Coxinha
Also known as:
ar - Arabic: كوشينيا
az - Azerbaijani: Koşinya
es - Spanish: Coxinha
fr - French: Coxinha
he - Hebrew: קושיניה
hy - Armenian: Կոշինյա
it - Italian: Coxinha
ja - Japanese: コシーニャ
jv - Javanese: Coxinha
ko - Korean: 코시냐
nb - Norwegian Bokmål: Coxinha
pt - Portuguese: Coxinha
ru - Russian: Кошинья
sv - Swedish: Coxinha
tr - Turkish: Coxinha
uk - Ukrainian: Кошинья
uz - Uzbek: Koksinya
Category: pastry (fried pastry)
Cuisine: Brazilian
Associated cuisines: Brazilian
Area: São Paulo
Countries: Brazil
Region: South America

The dish is a chopped or shredded chicken meat covered in dough and molded into a shape resembling a teardrop before being battered and fried.

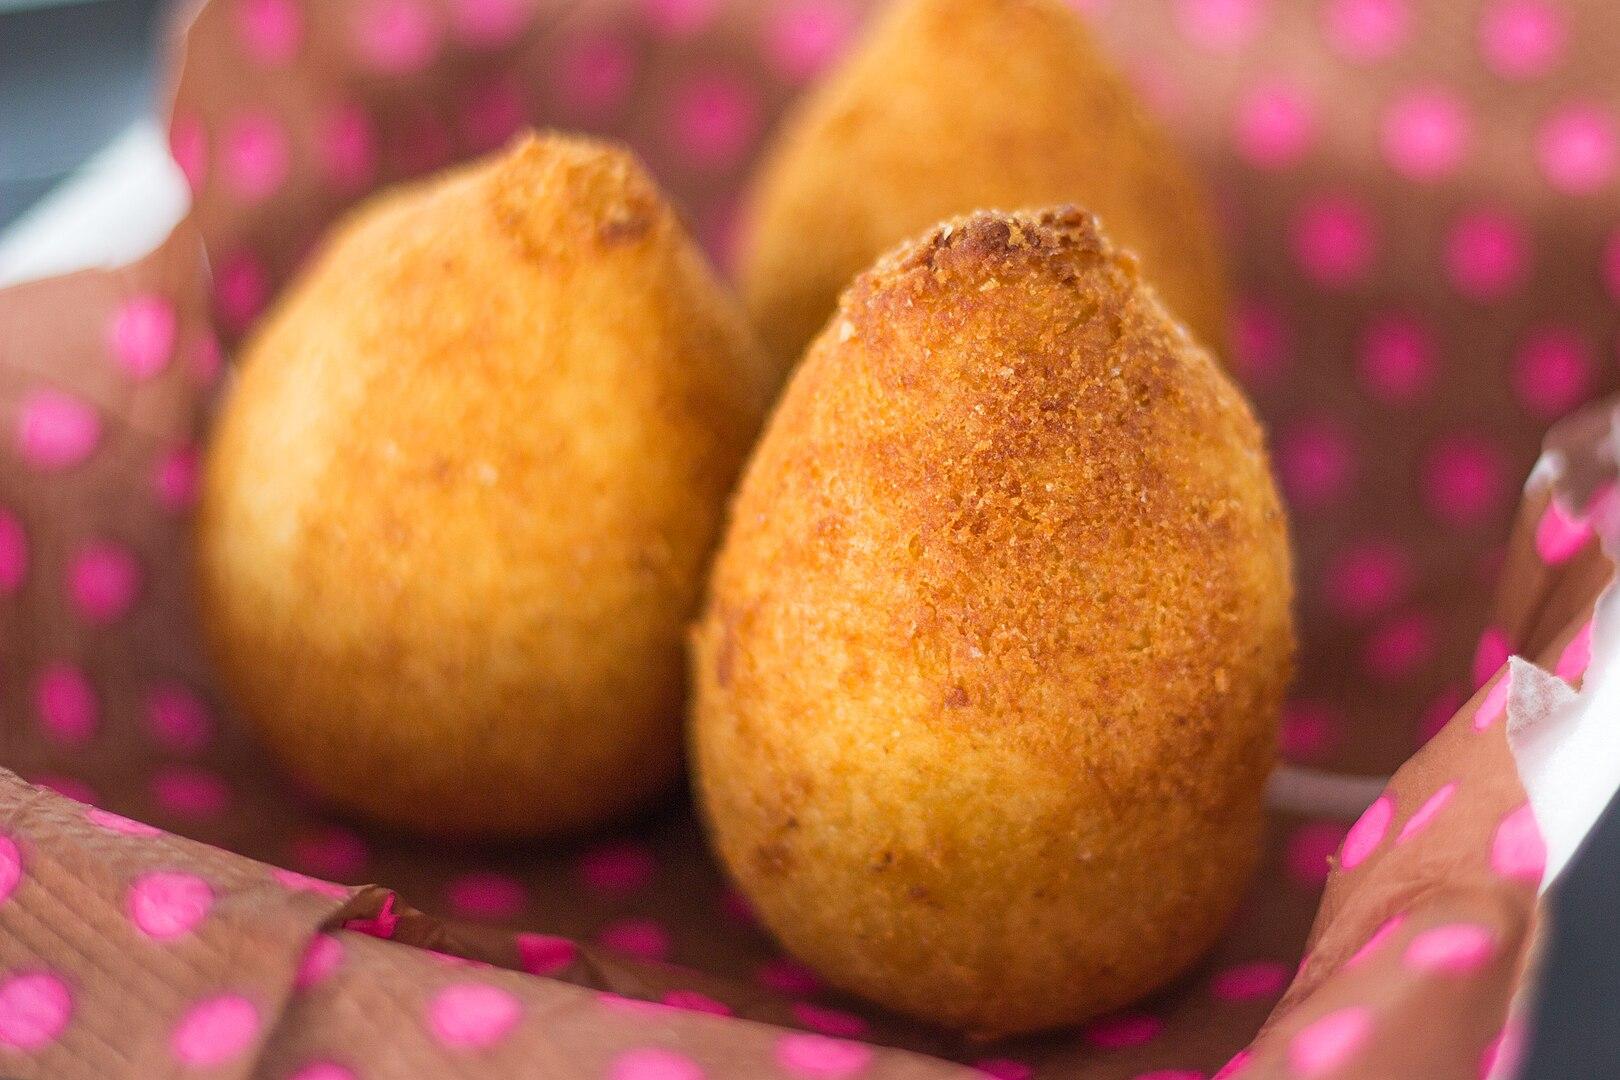
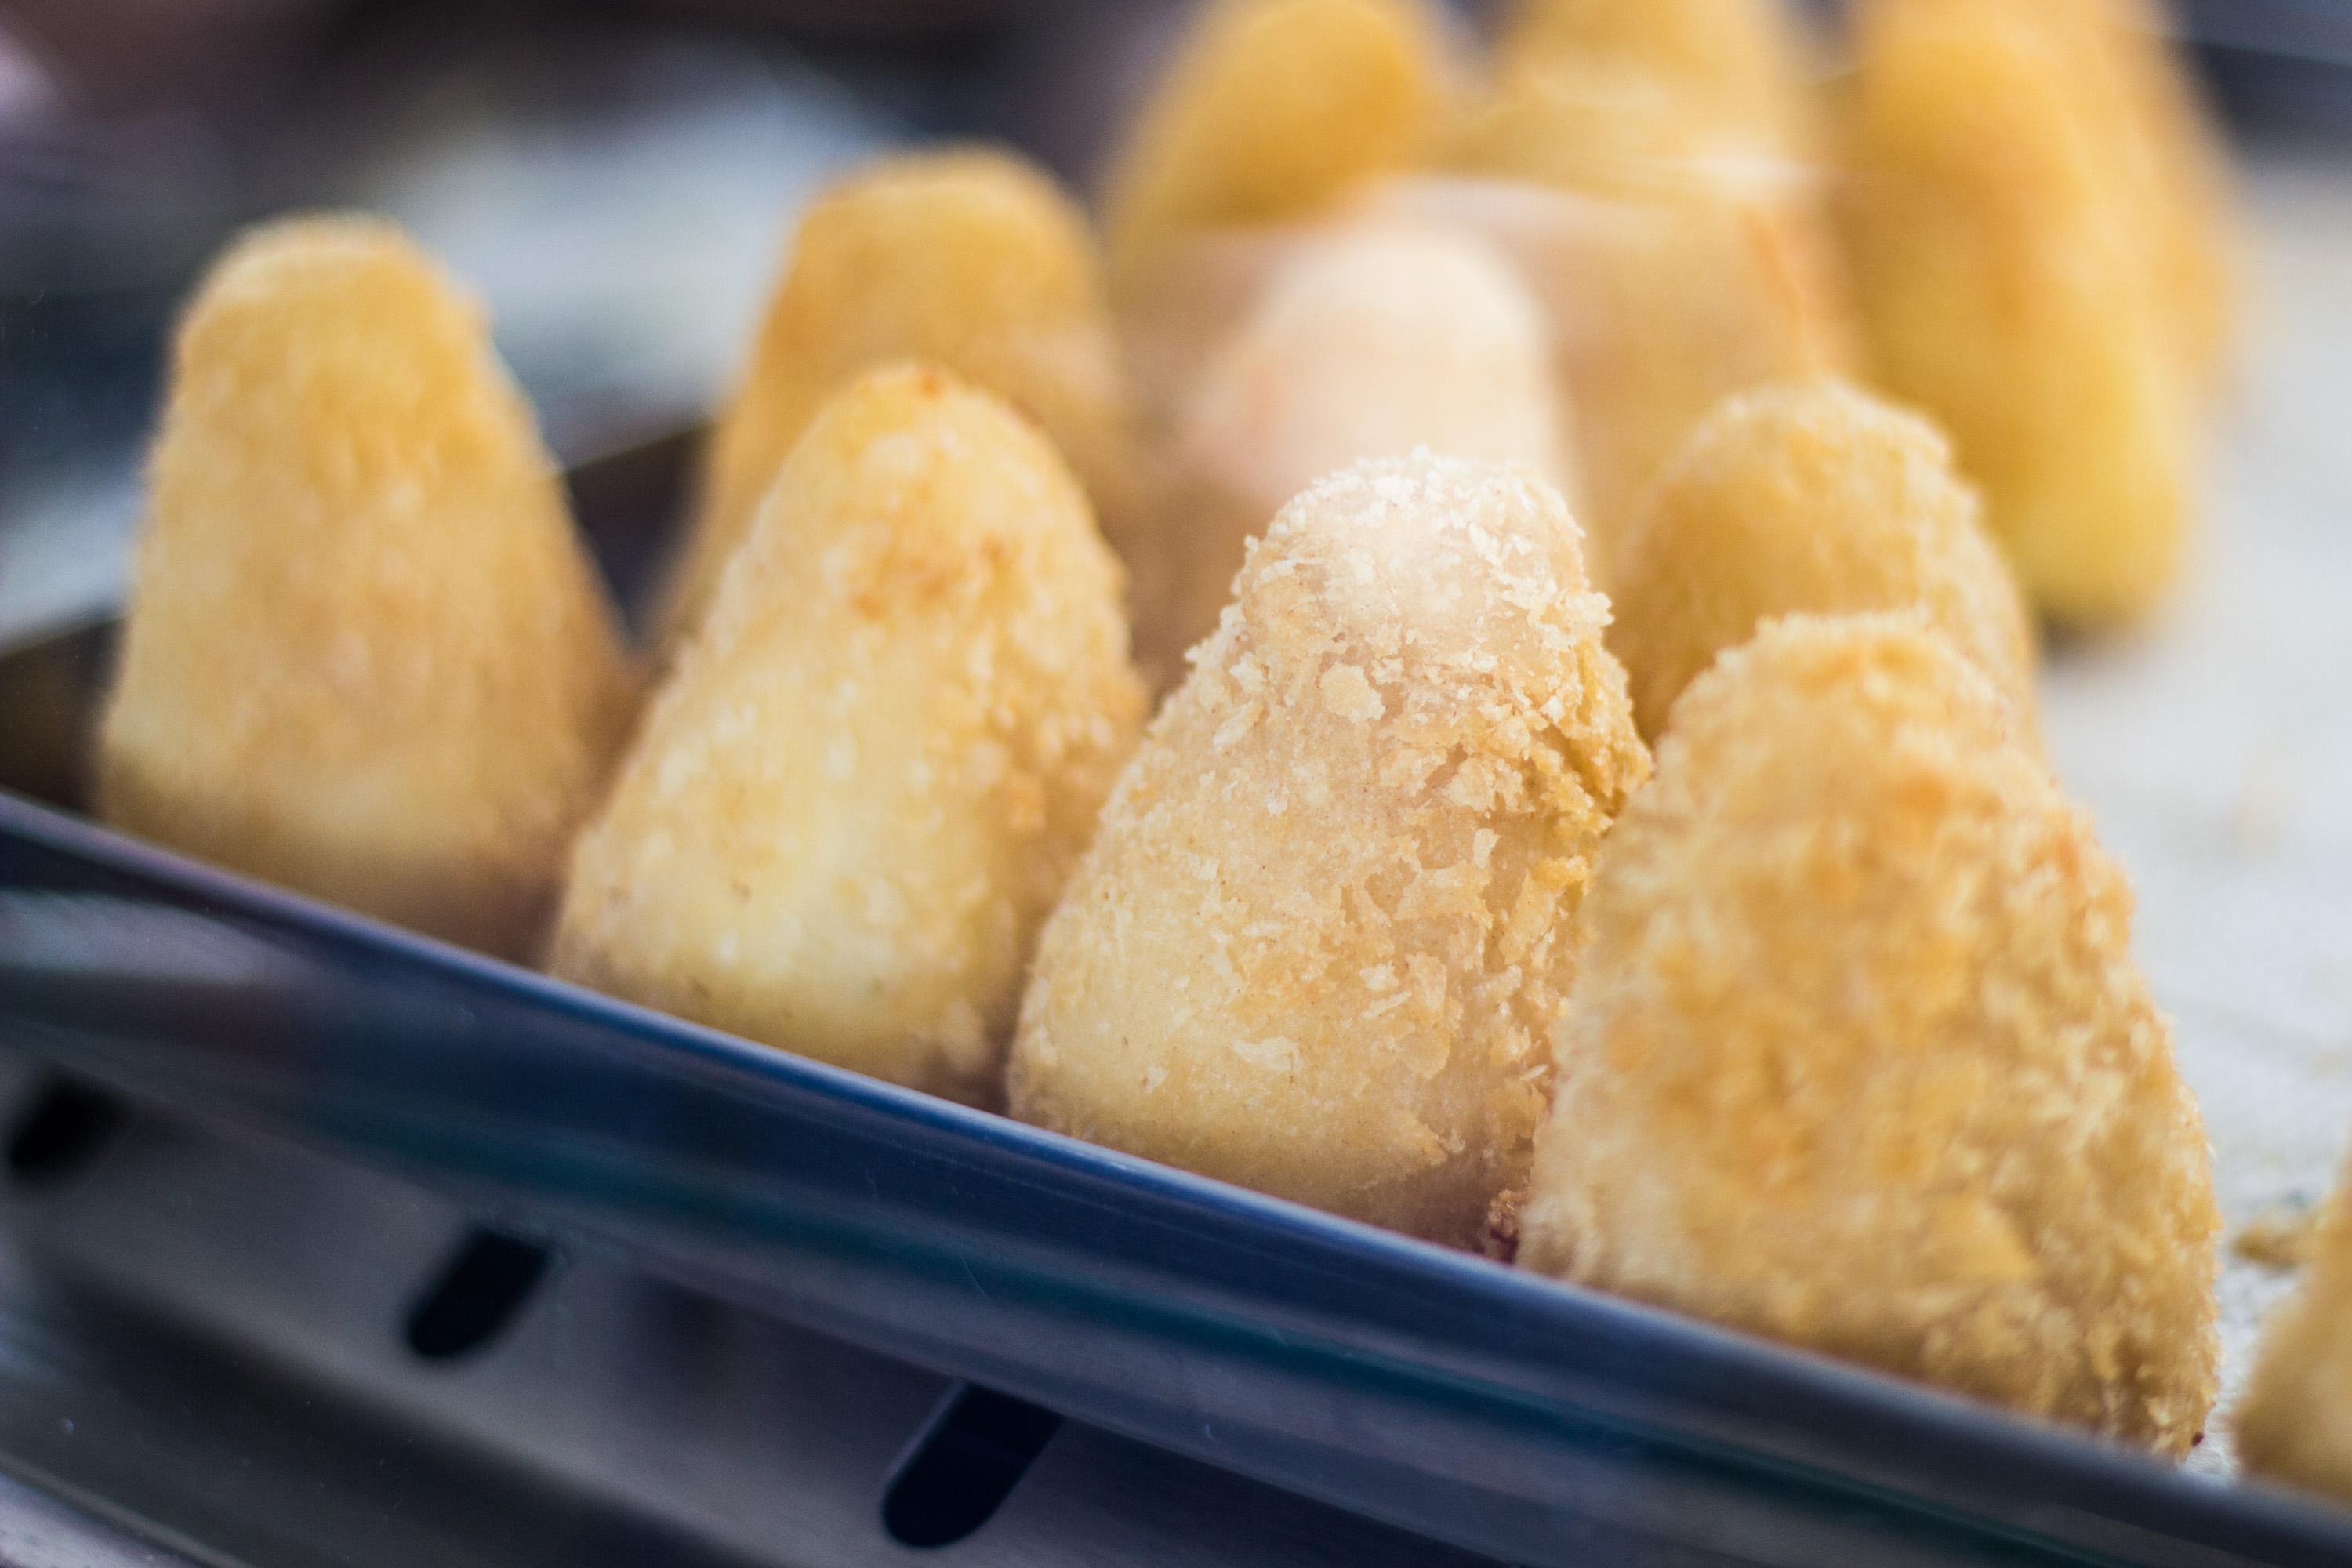
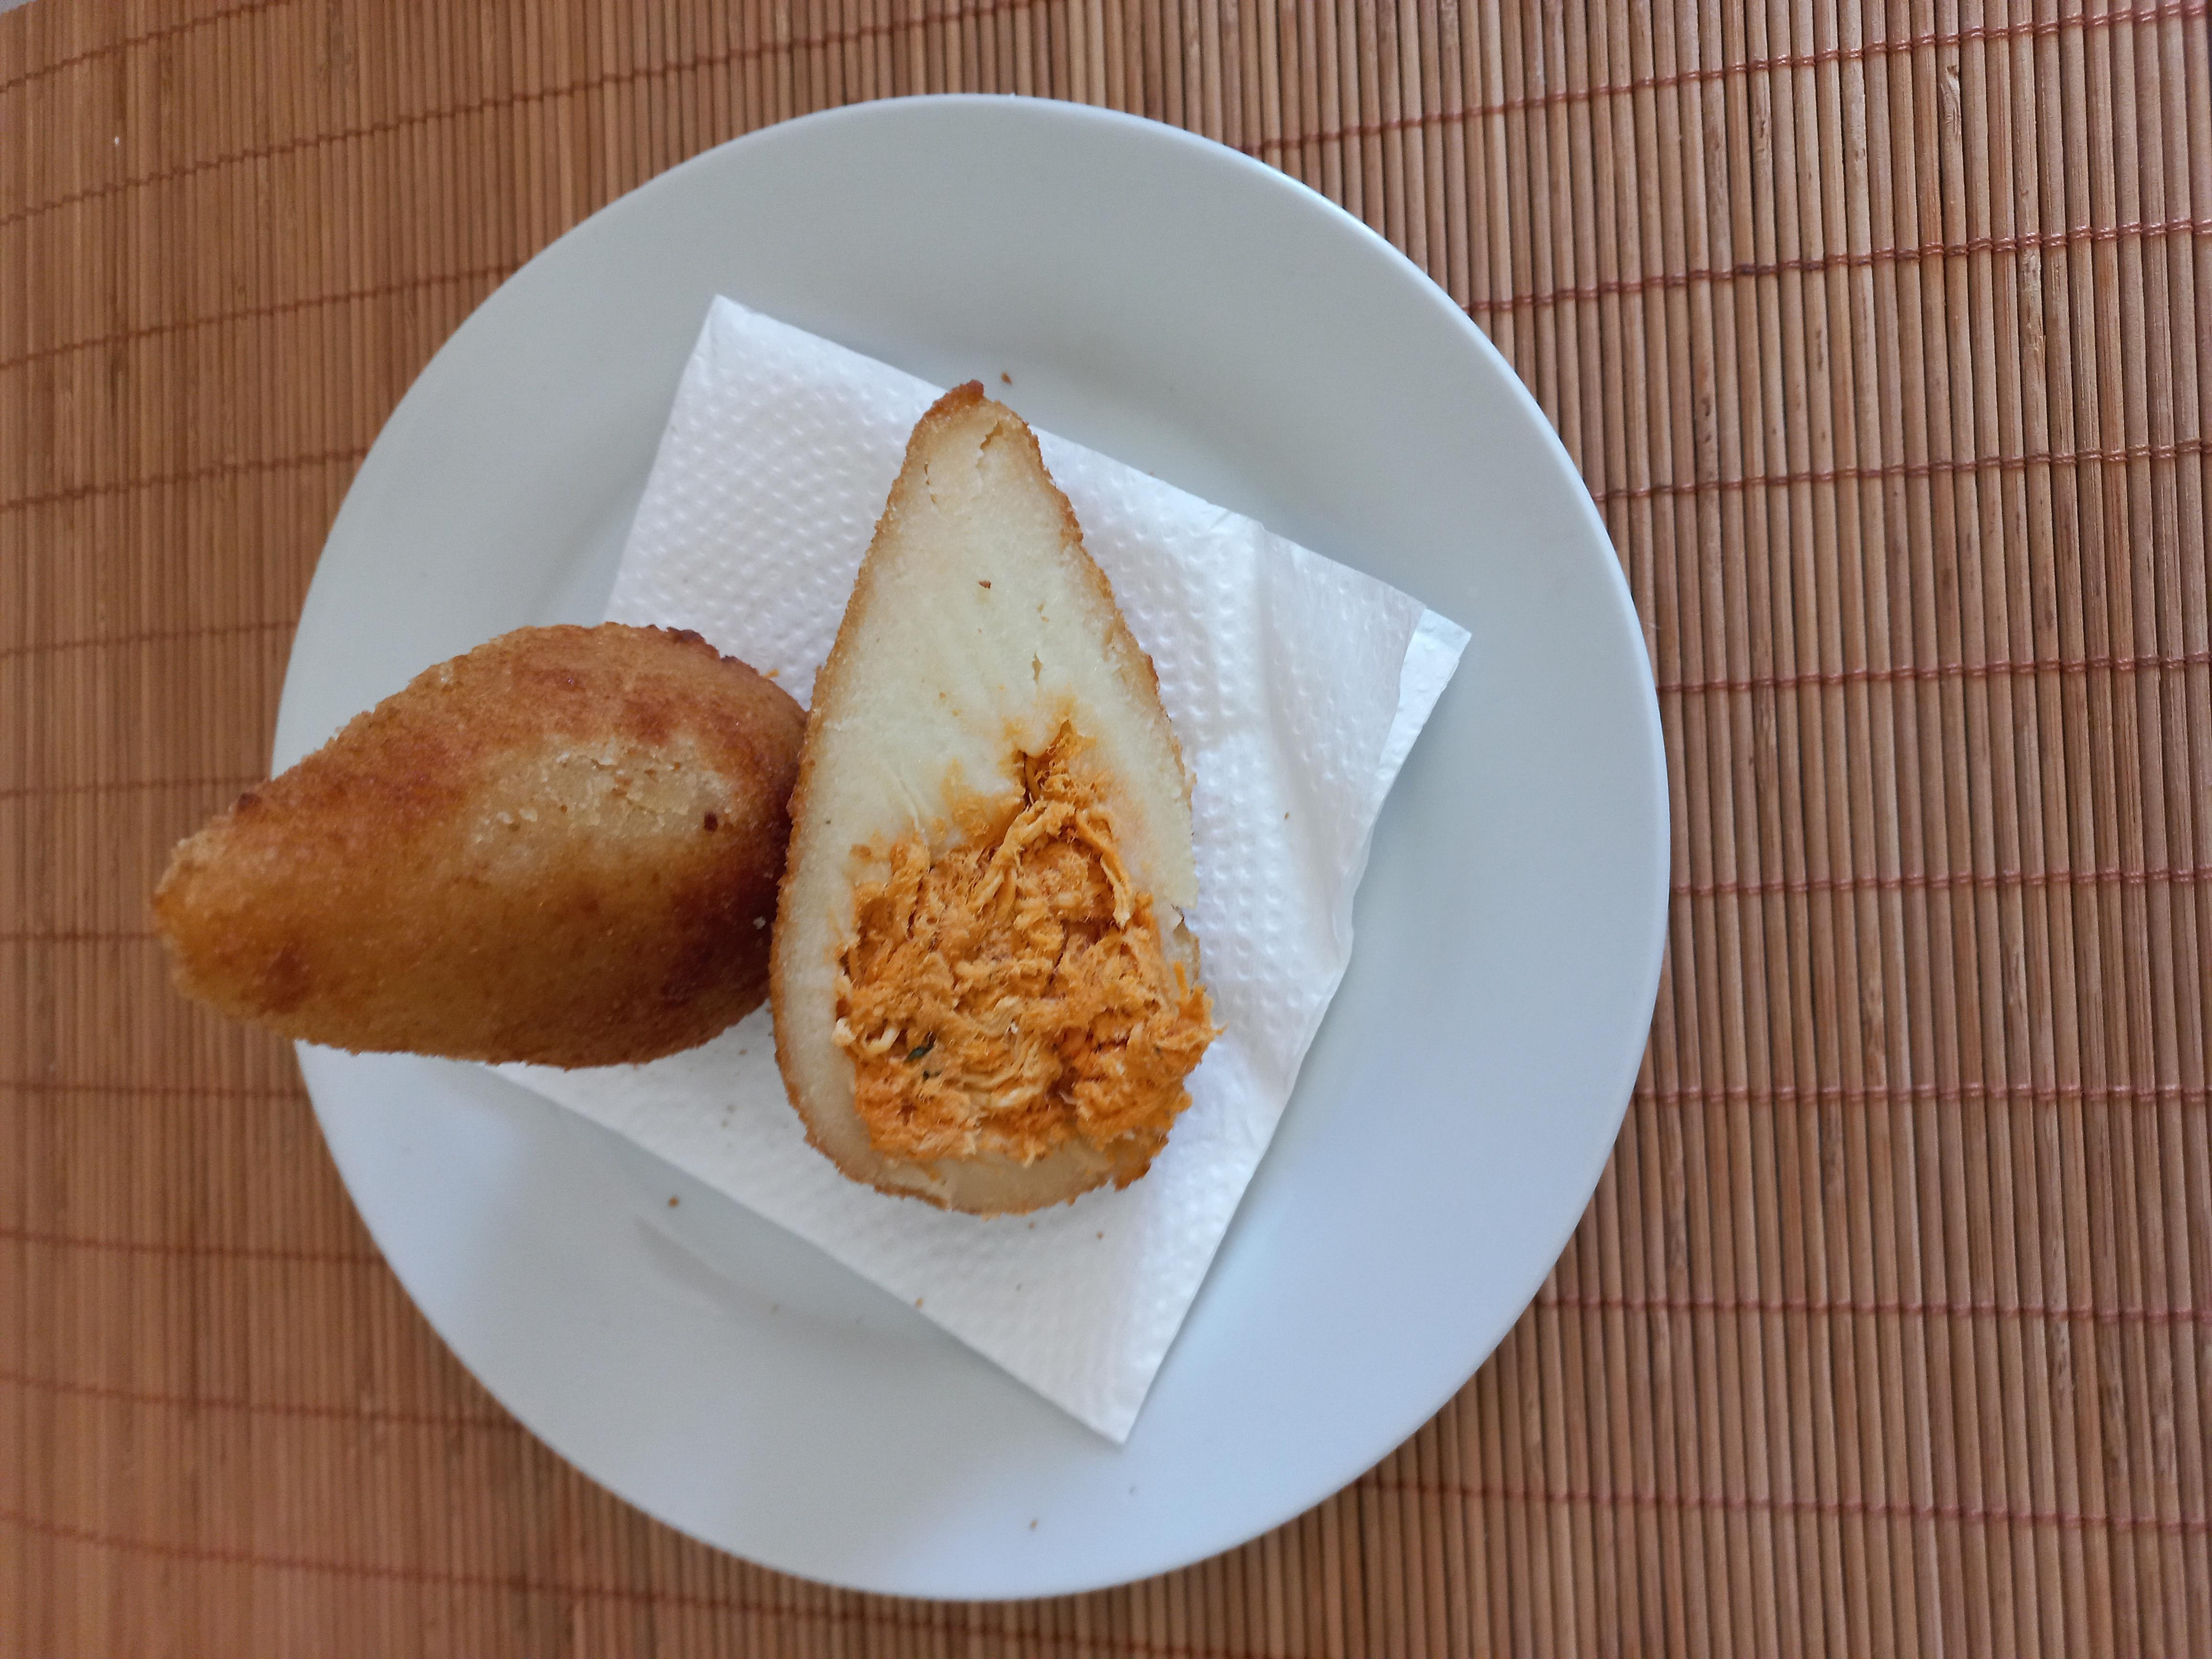
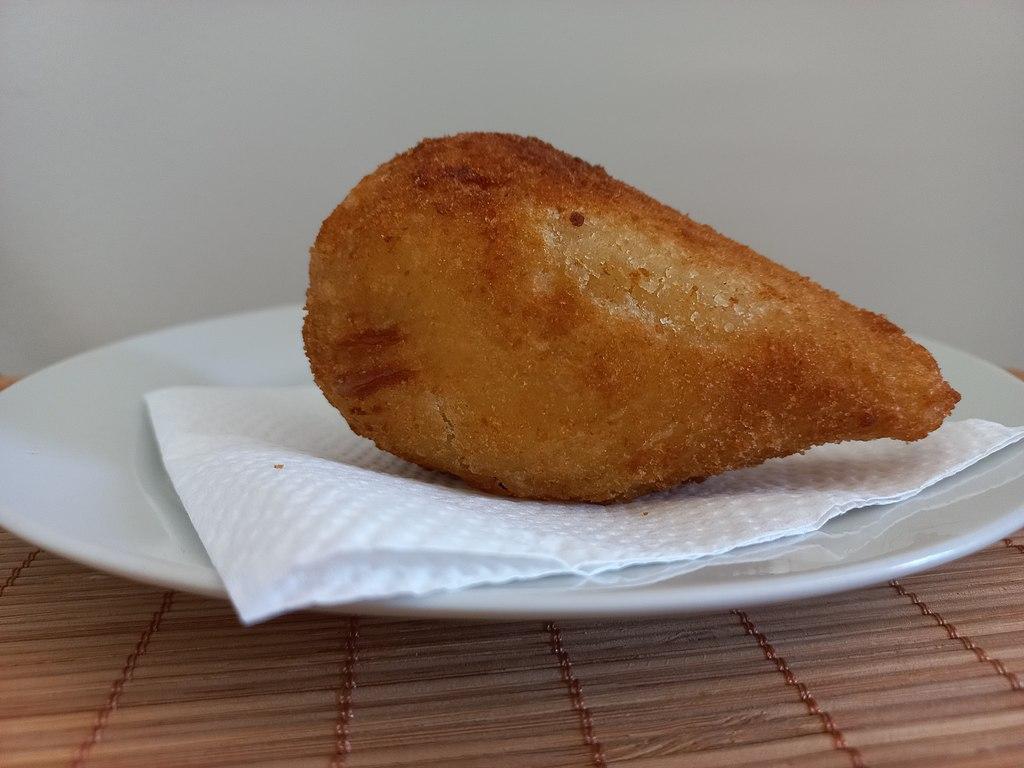